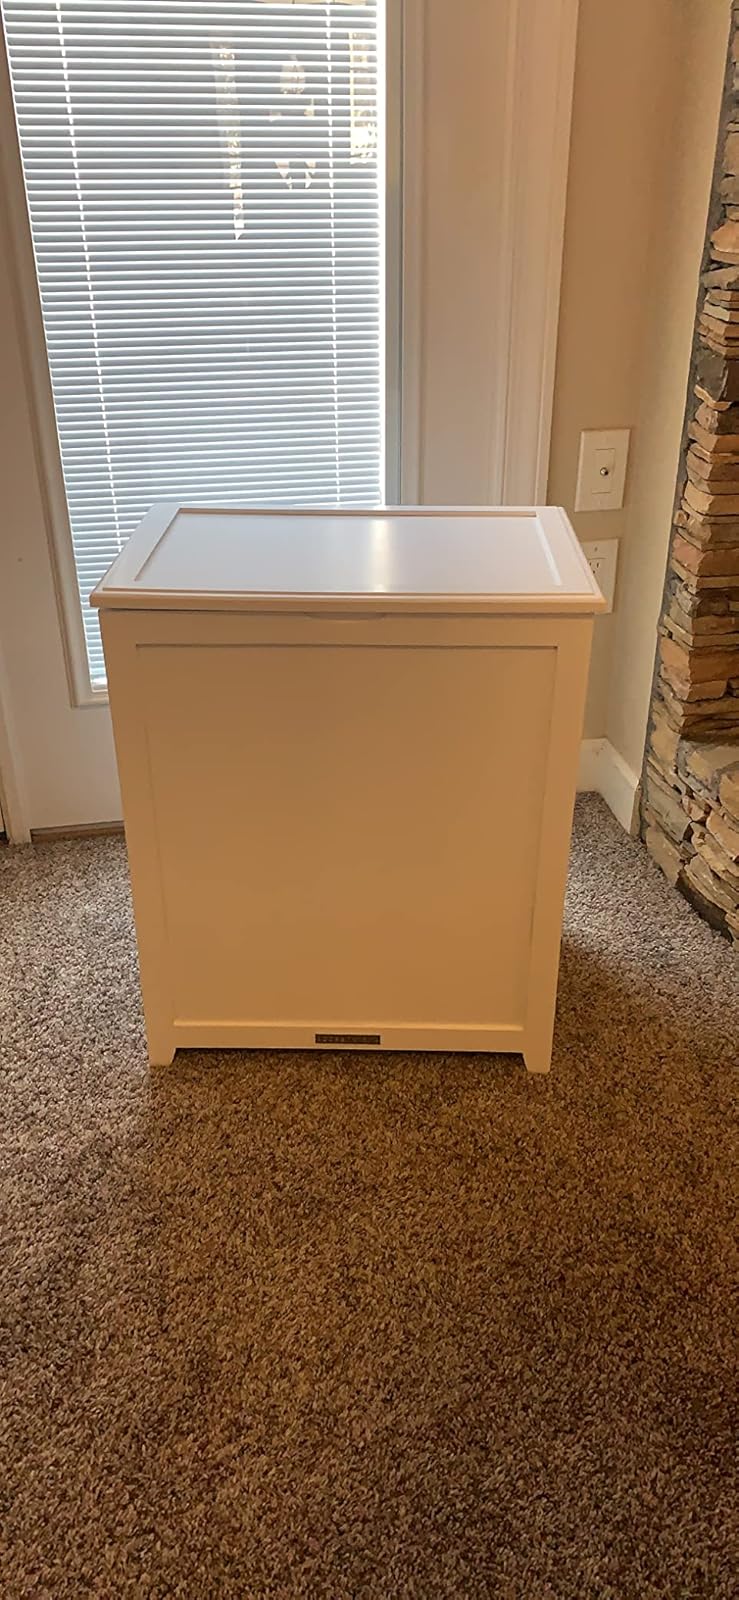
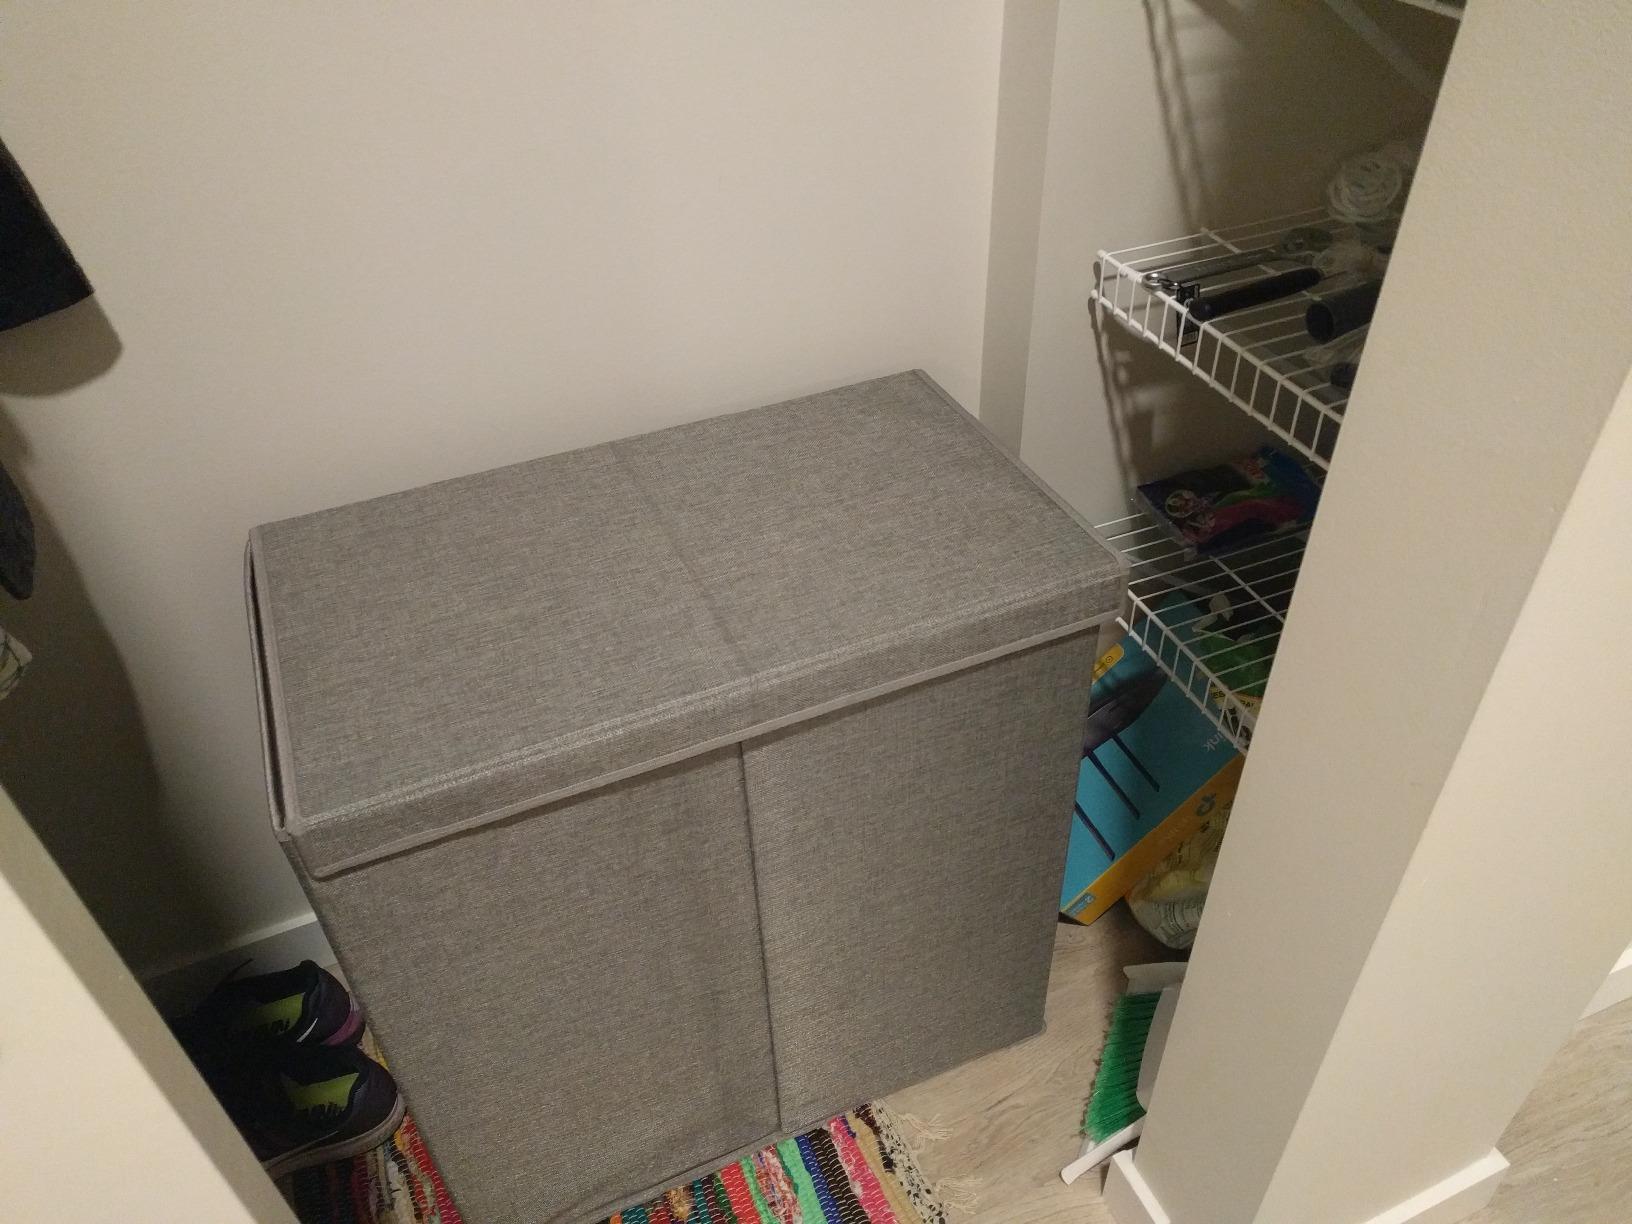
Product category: items_hamper
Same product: no